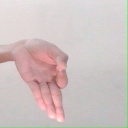
अक्षर: ज्ञ